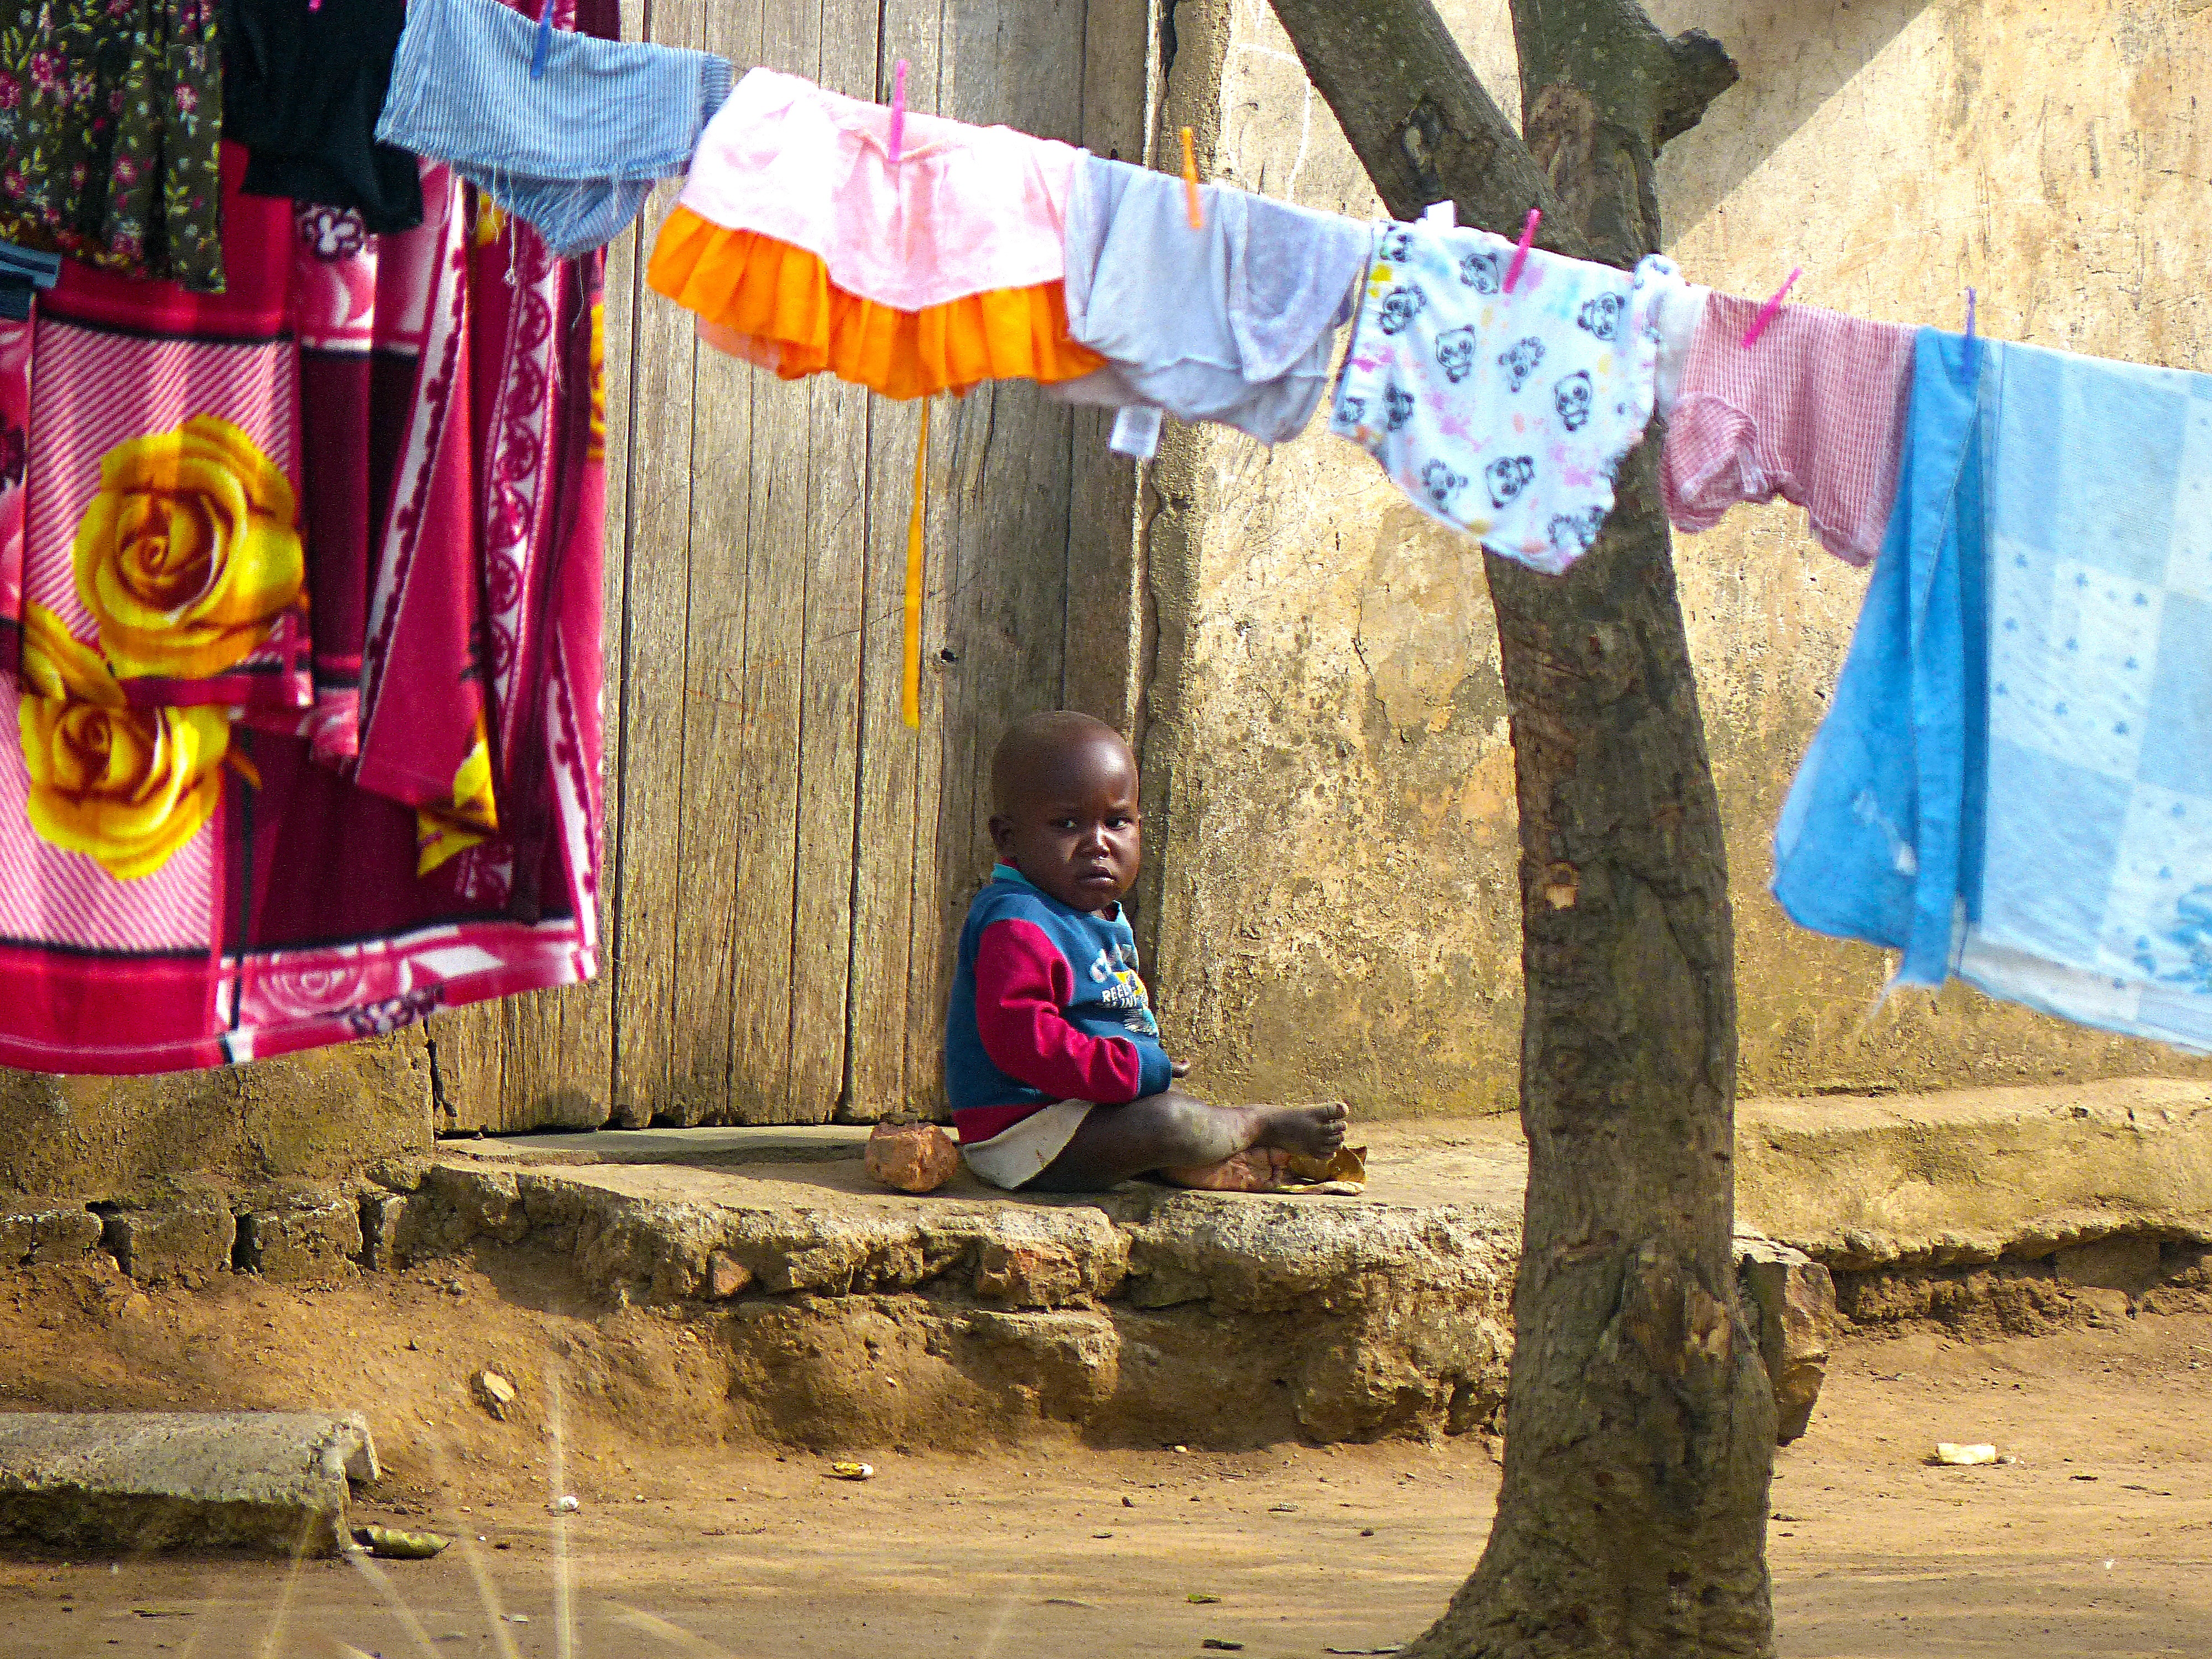
color, africa, child, thoughtful, lonely, art, toddler, tradition, uganda